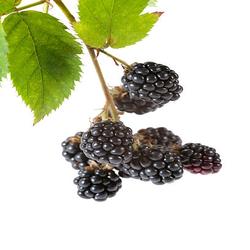
Label: Blackberry